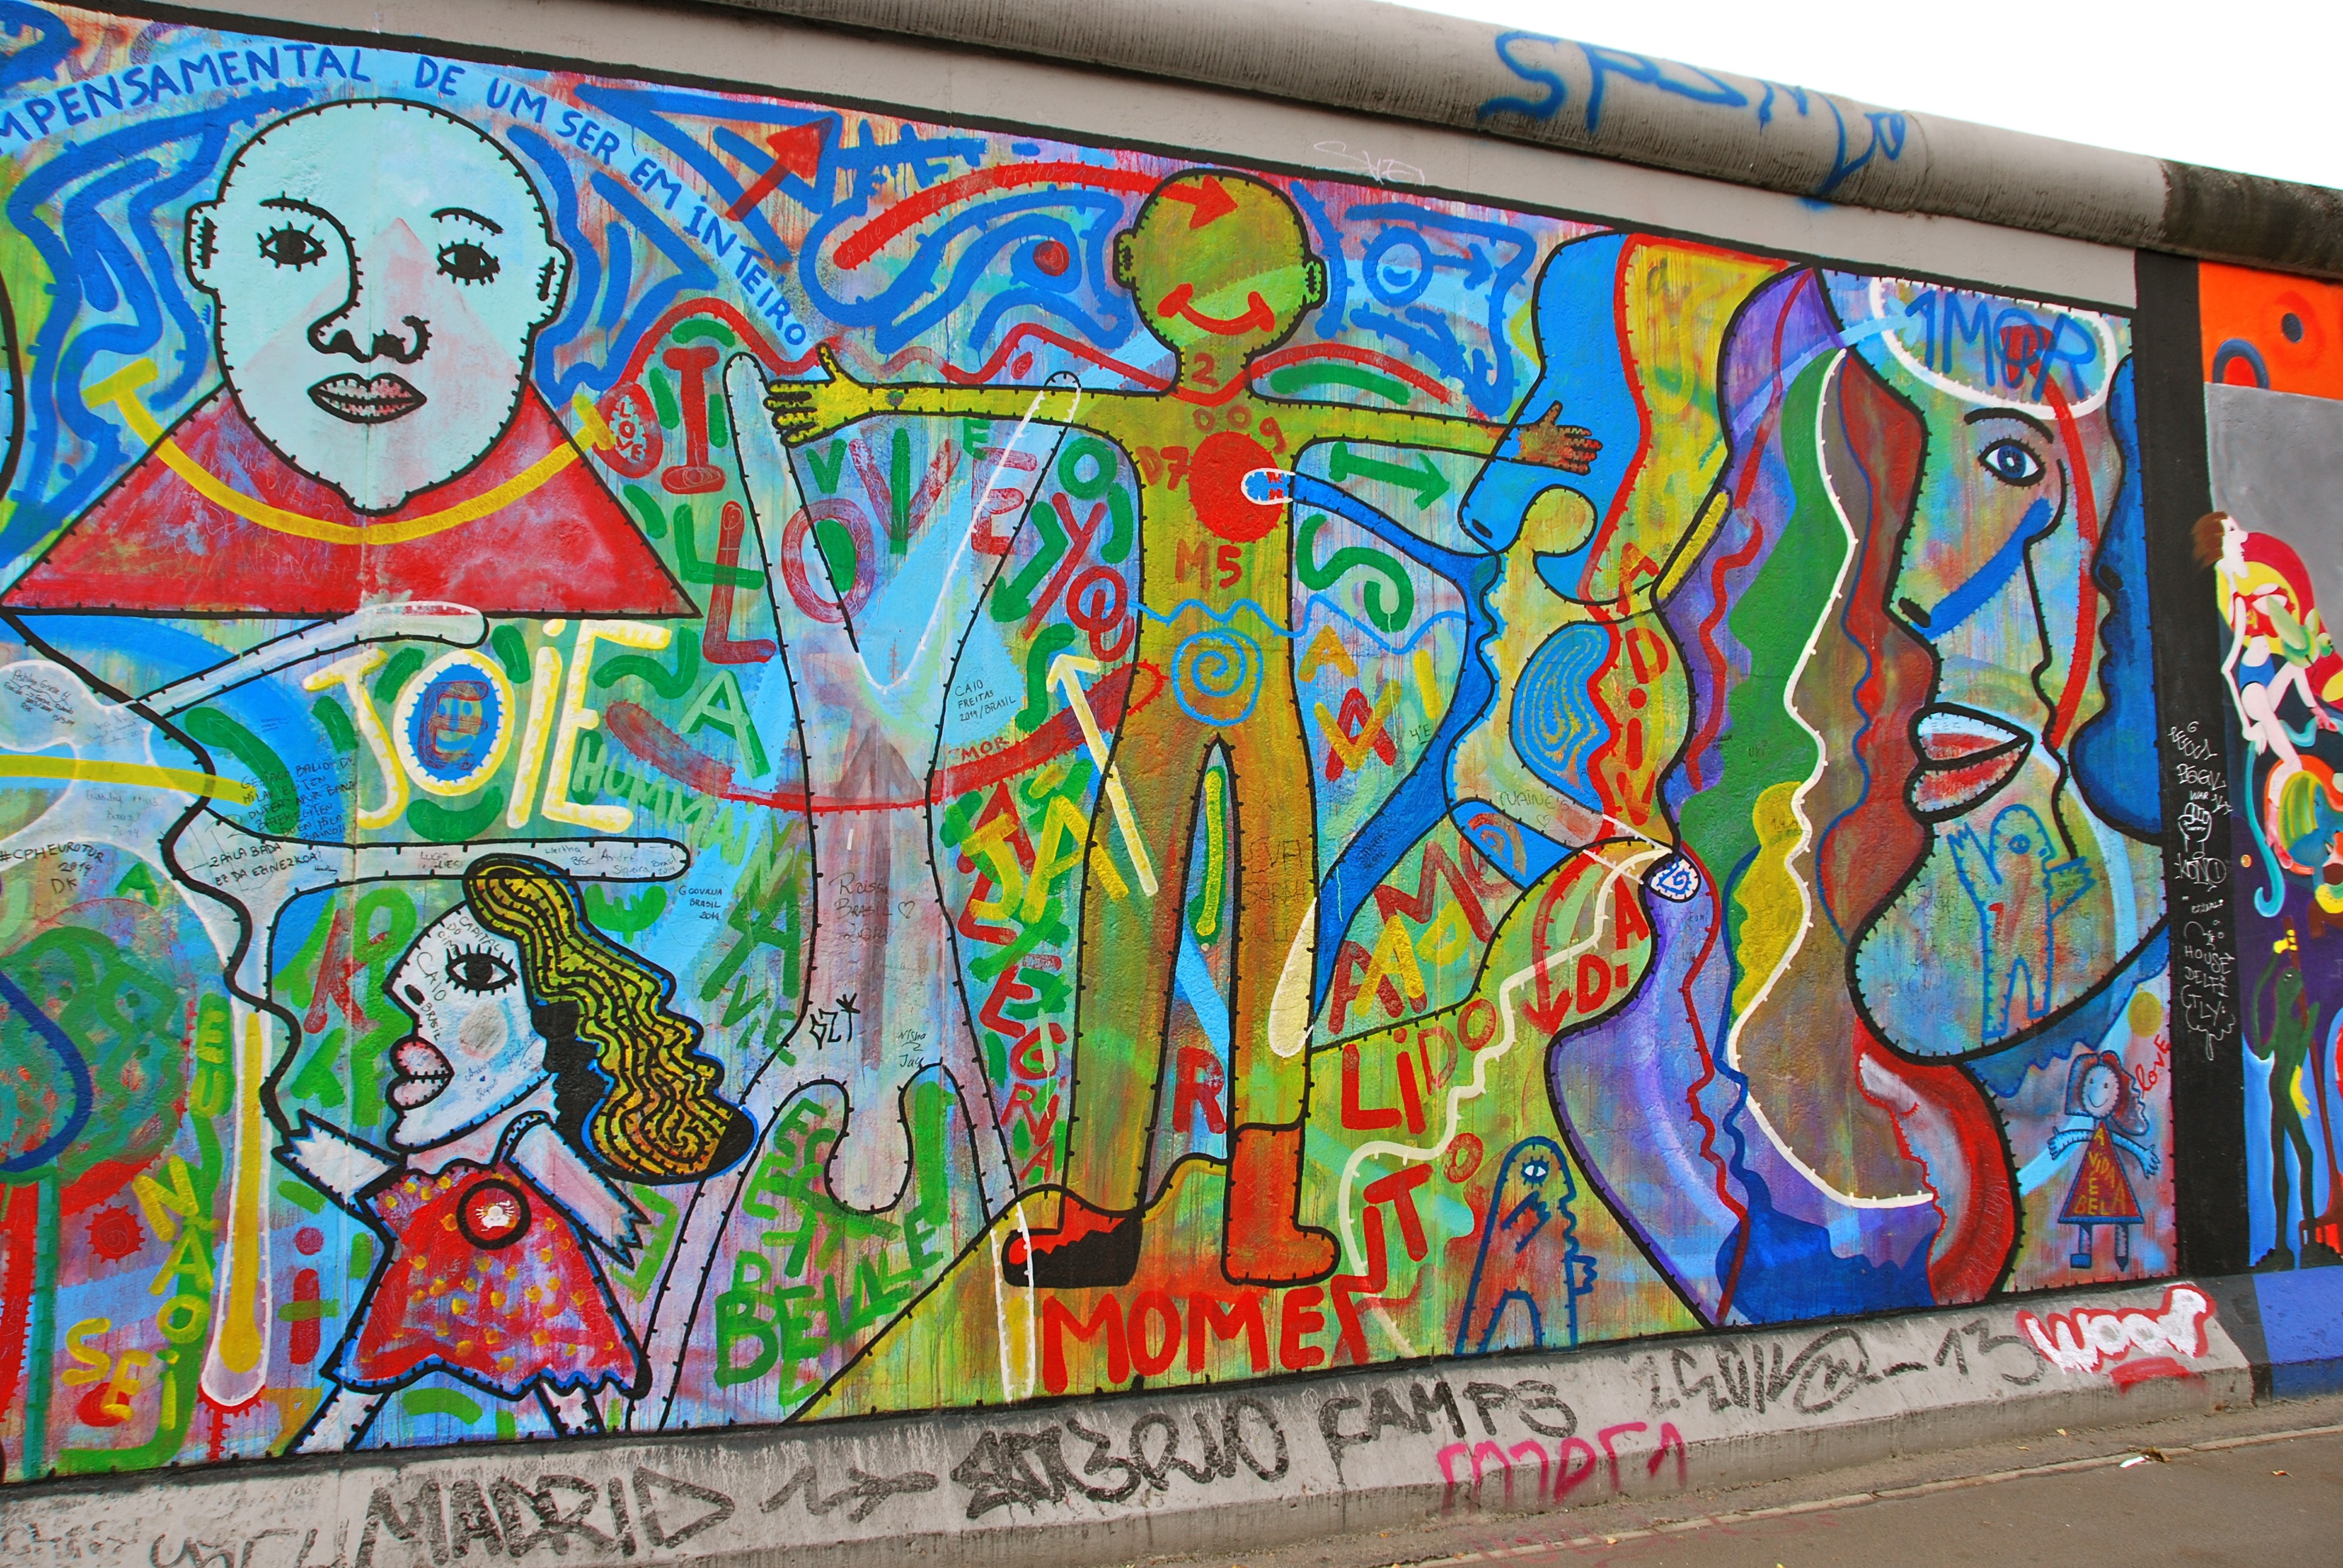
graffiti, painting, street art, art, mural, berlin wall